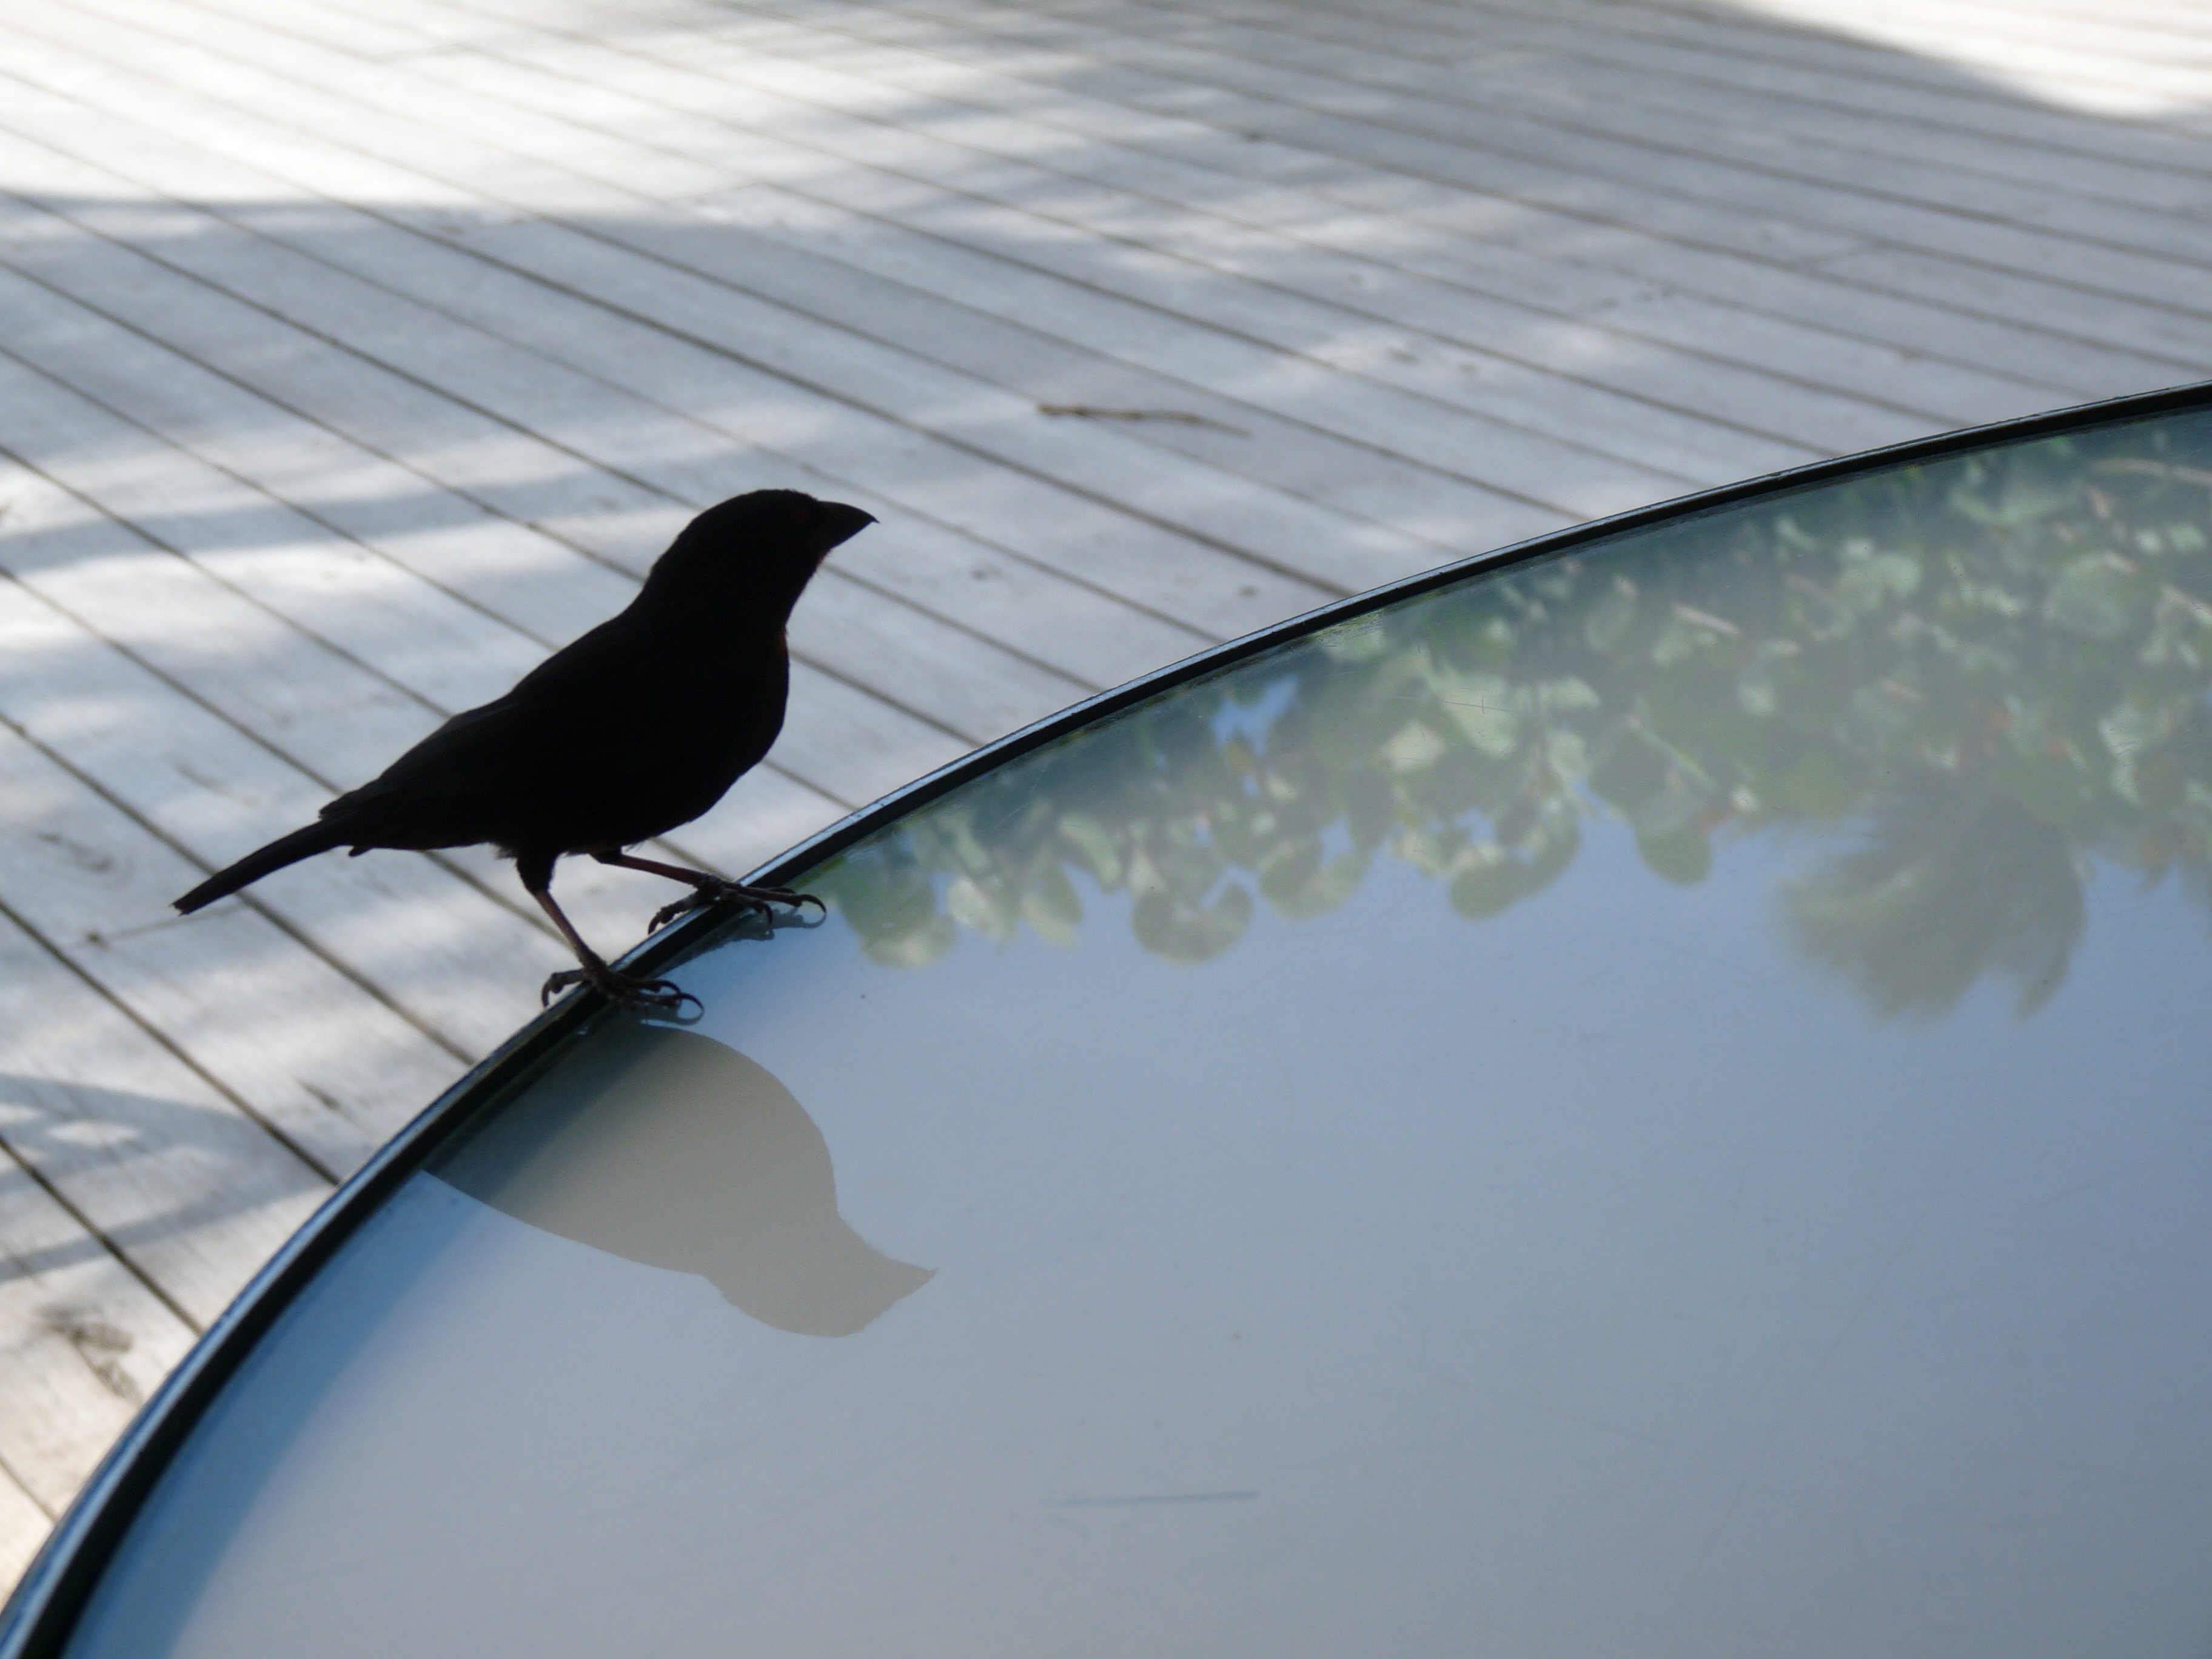
table, bird, wing, deck, white, reflection, blue, black, crow, finch, st lucia, perching bird, dappled light, black finch